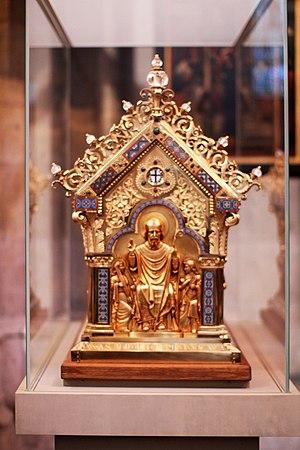
Agilolphe de Stavelot ou saint Agilolphe, écrit aussi Agilolfe est le 12ᵉ abbé de Stavelot-Malmedy, au VIIIᵉ siècle. On le fête comme saint le 11 juillet.